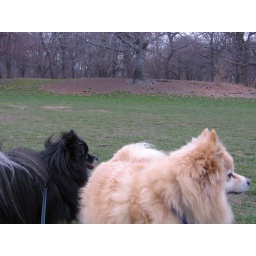
the peuchies go on alert as another dog walks near. weird looking tree is in background